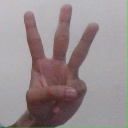
अक्षर: व